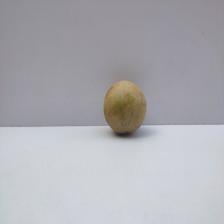
Size: Medium